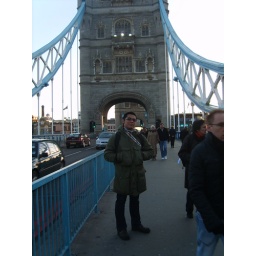
Huitzil on the tower bridge in london!